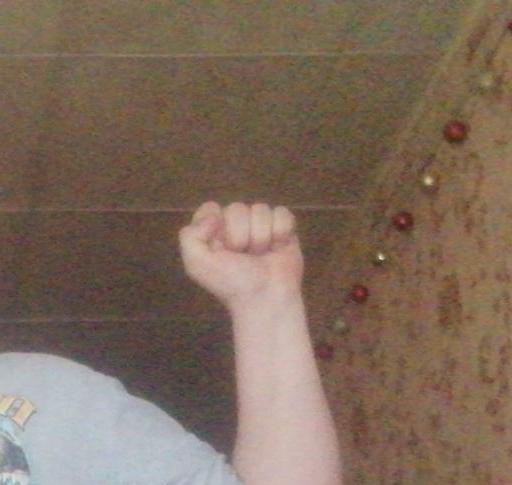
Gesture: fist